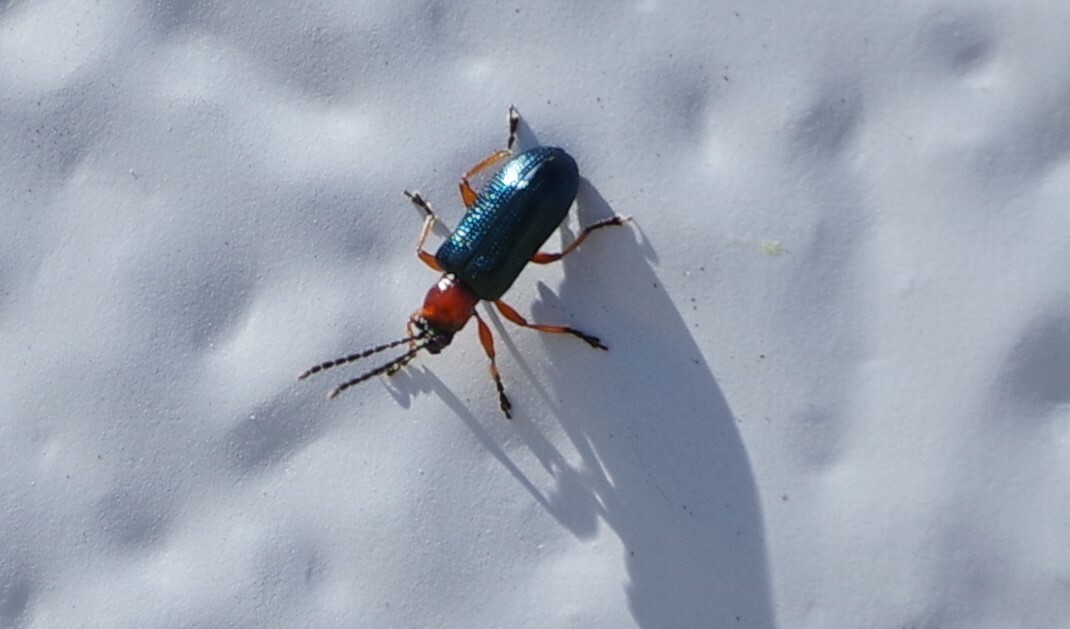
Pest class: cereal_leaf_beetle